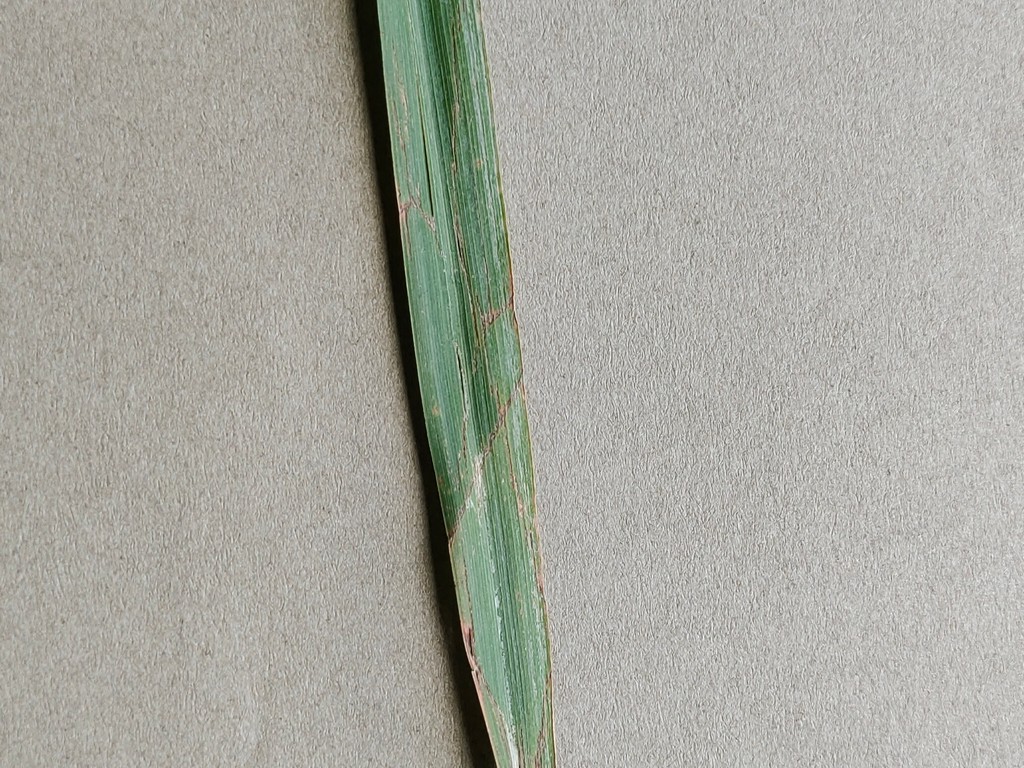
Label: Unhealthy